Dexter Cabin

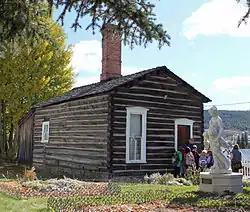
The cabin in 2011.

Dexter Cabin was the Leadville, Colorado home and hunting lodge of James V. Dexter, a mining investor and businessman. Although it is a cabin, the interior has been described as "surprisingly plush," "elegantly finished," and "incredibly ornate.".